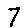
Label: 7